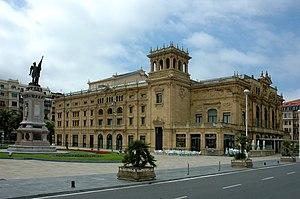
Théâtre Victoria EugeniaEuskara: Victoria Eugenia AntzokiaEspañol: Teatro Victoria Eugenia